Cançoner Gil

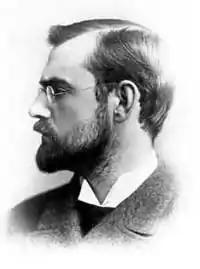
Archer Huntington, leader in placing the chansonnier in the library for preservation and public availability

The Cançoner Gil is an Occitan chansonnier produced in Catalonia in the middle of the 14th century. In the systematic nomenclature of Occitanists, it is typically named MS "Sg", but as "Z" in the reassignment of letter names by François Zufferey. It is numbered MS 146 in the Biblioteca de Catalunya in Barcelona, where it now resides.